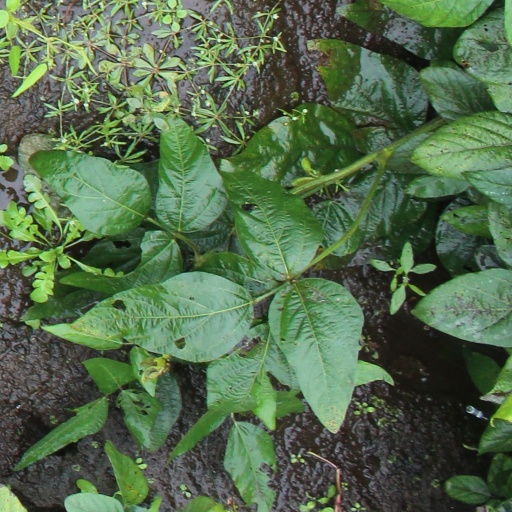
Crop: soybean